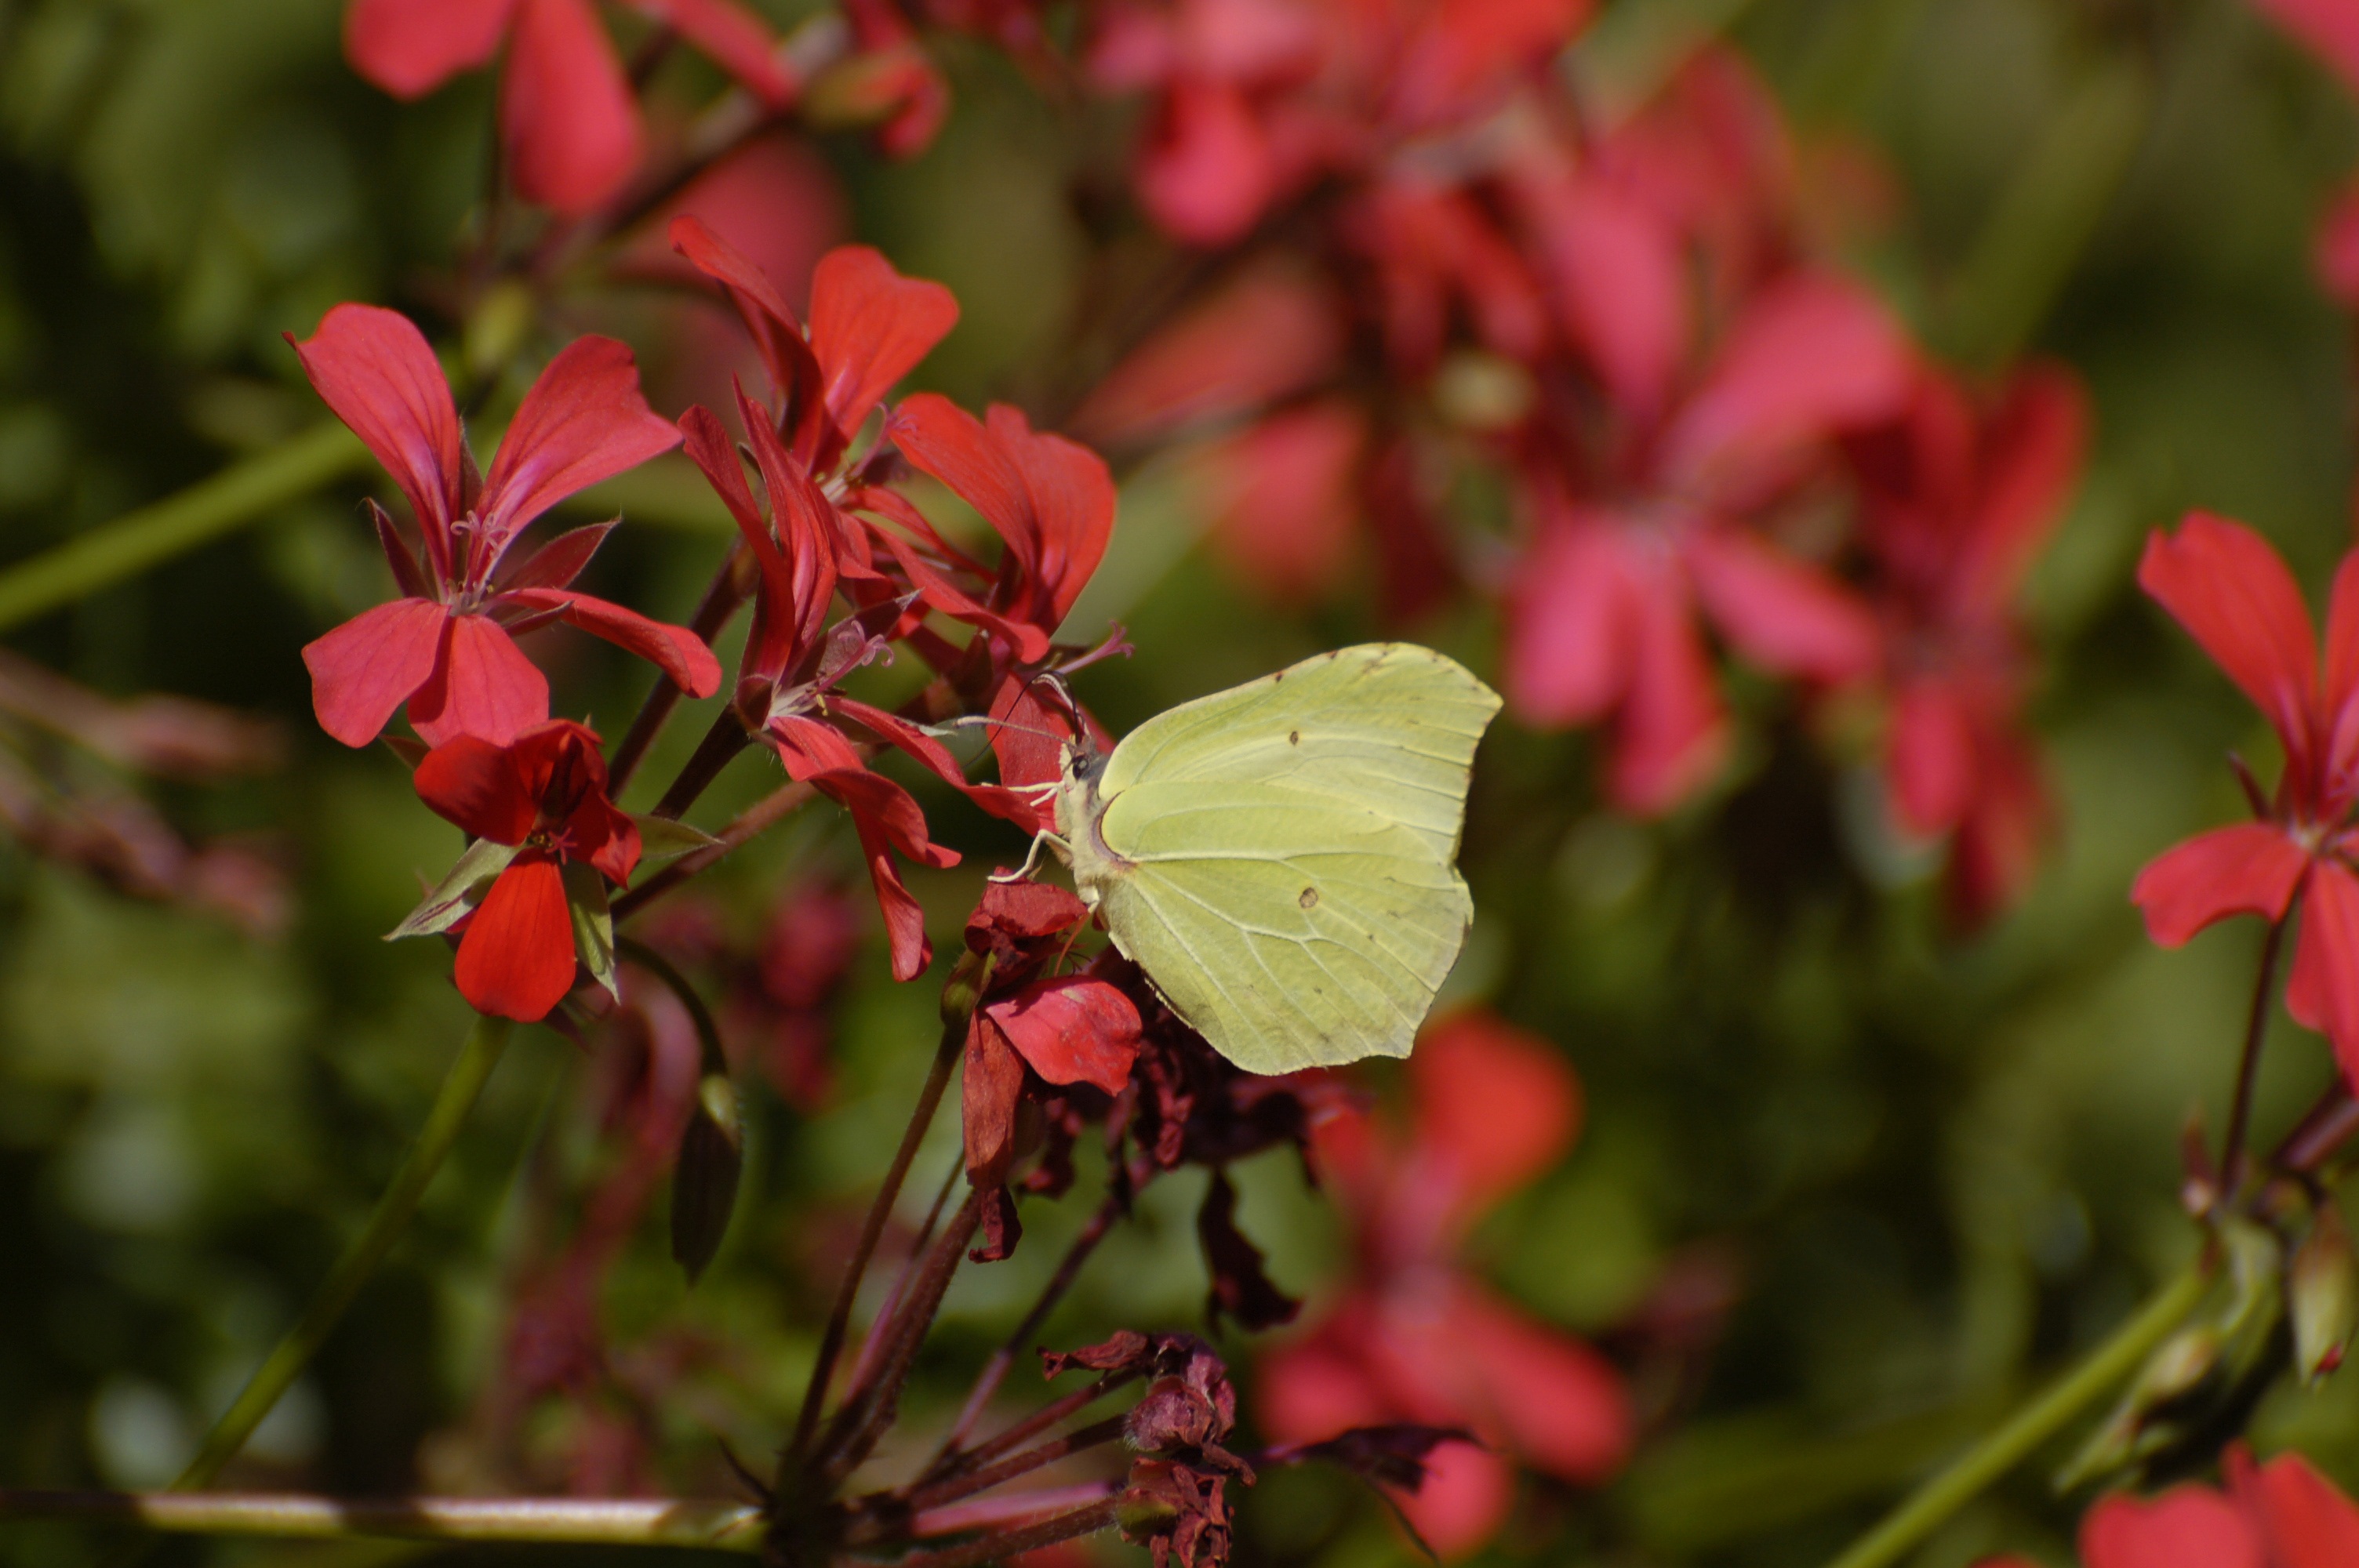
tree, nature, blossom, plant, leaf, flower, petal, summer, red, insect, macro, autumn, botany, butterfly, flora, wildflower, shrub, macro photography, flowering plant, woody plant, land plant